Dicrodon

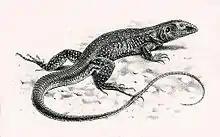
"Dicrodon guttulatum" in an illustration by P.J. Smit.

Dicrodon is a genus of lizards in the family Teiidae. Commonly known as desert tegus, there are three described species.